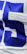
Number: 5